The Last Remake of Beau Geste

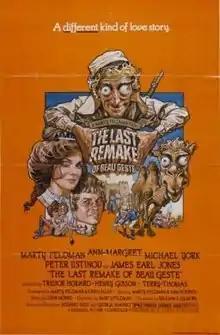
Theatrical release poster by Drew Struzan

The Last Remake of Beau Geste is a 1977 British historical comedy film directed by, co-written by and starring Marty Feldman. It is a satire loosely based on the 1924 novel "Beau Geste", a frequently filmed story of brothers and their adventures in the French Foreign Legion. The humor is based heavily upon wordplay and absurdity. Feldman plays Digby Geste, the awkward and clumsy "identical twin" brother of Michael York's Beau, the dignified, aristocratic swashbuckler.